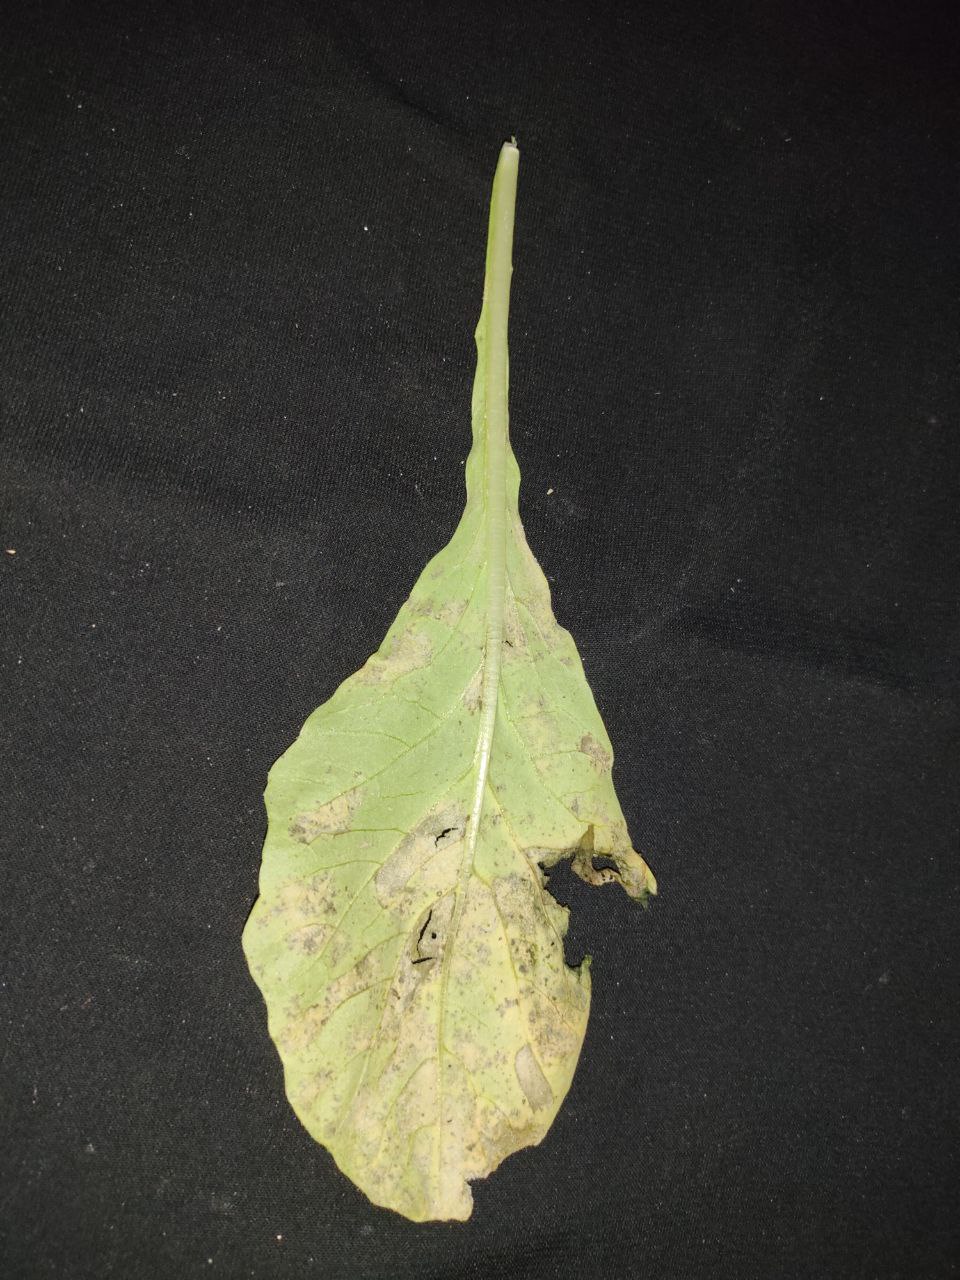
Label: Downey mildew